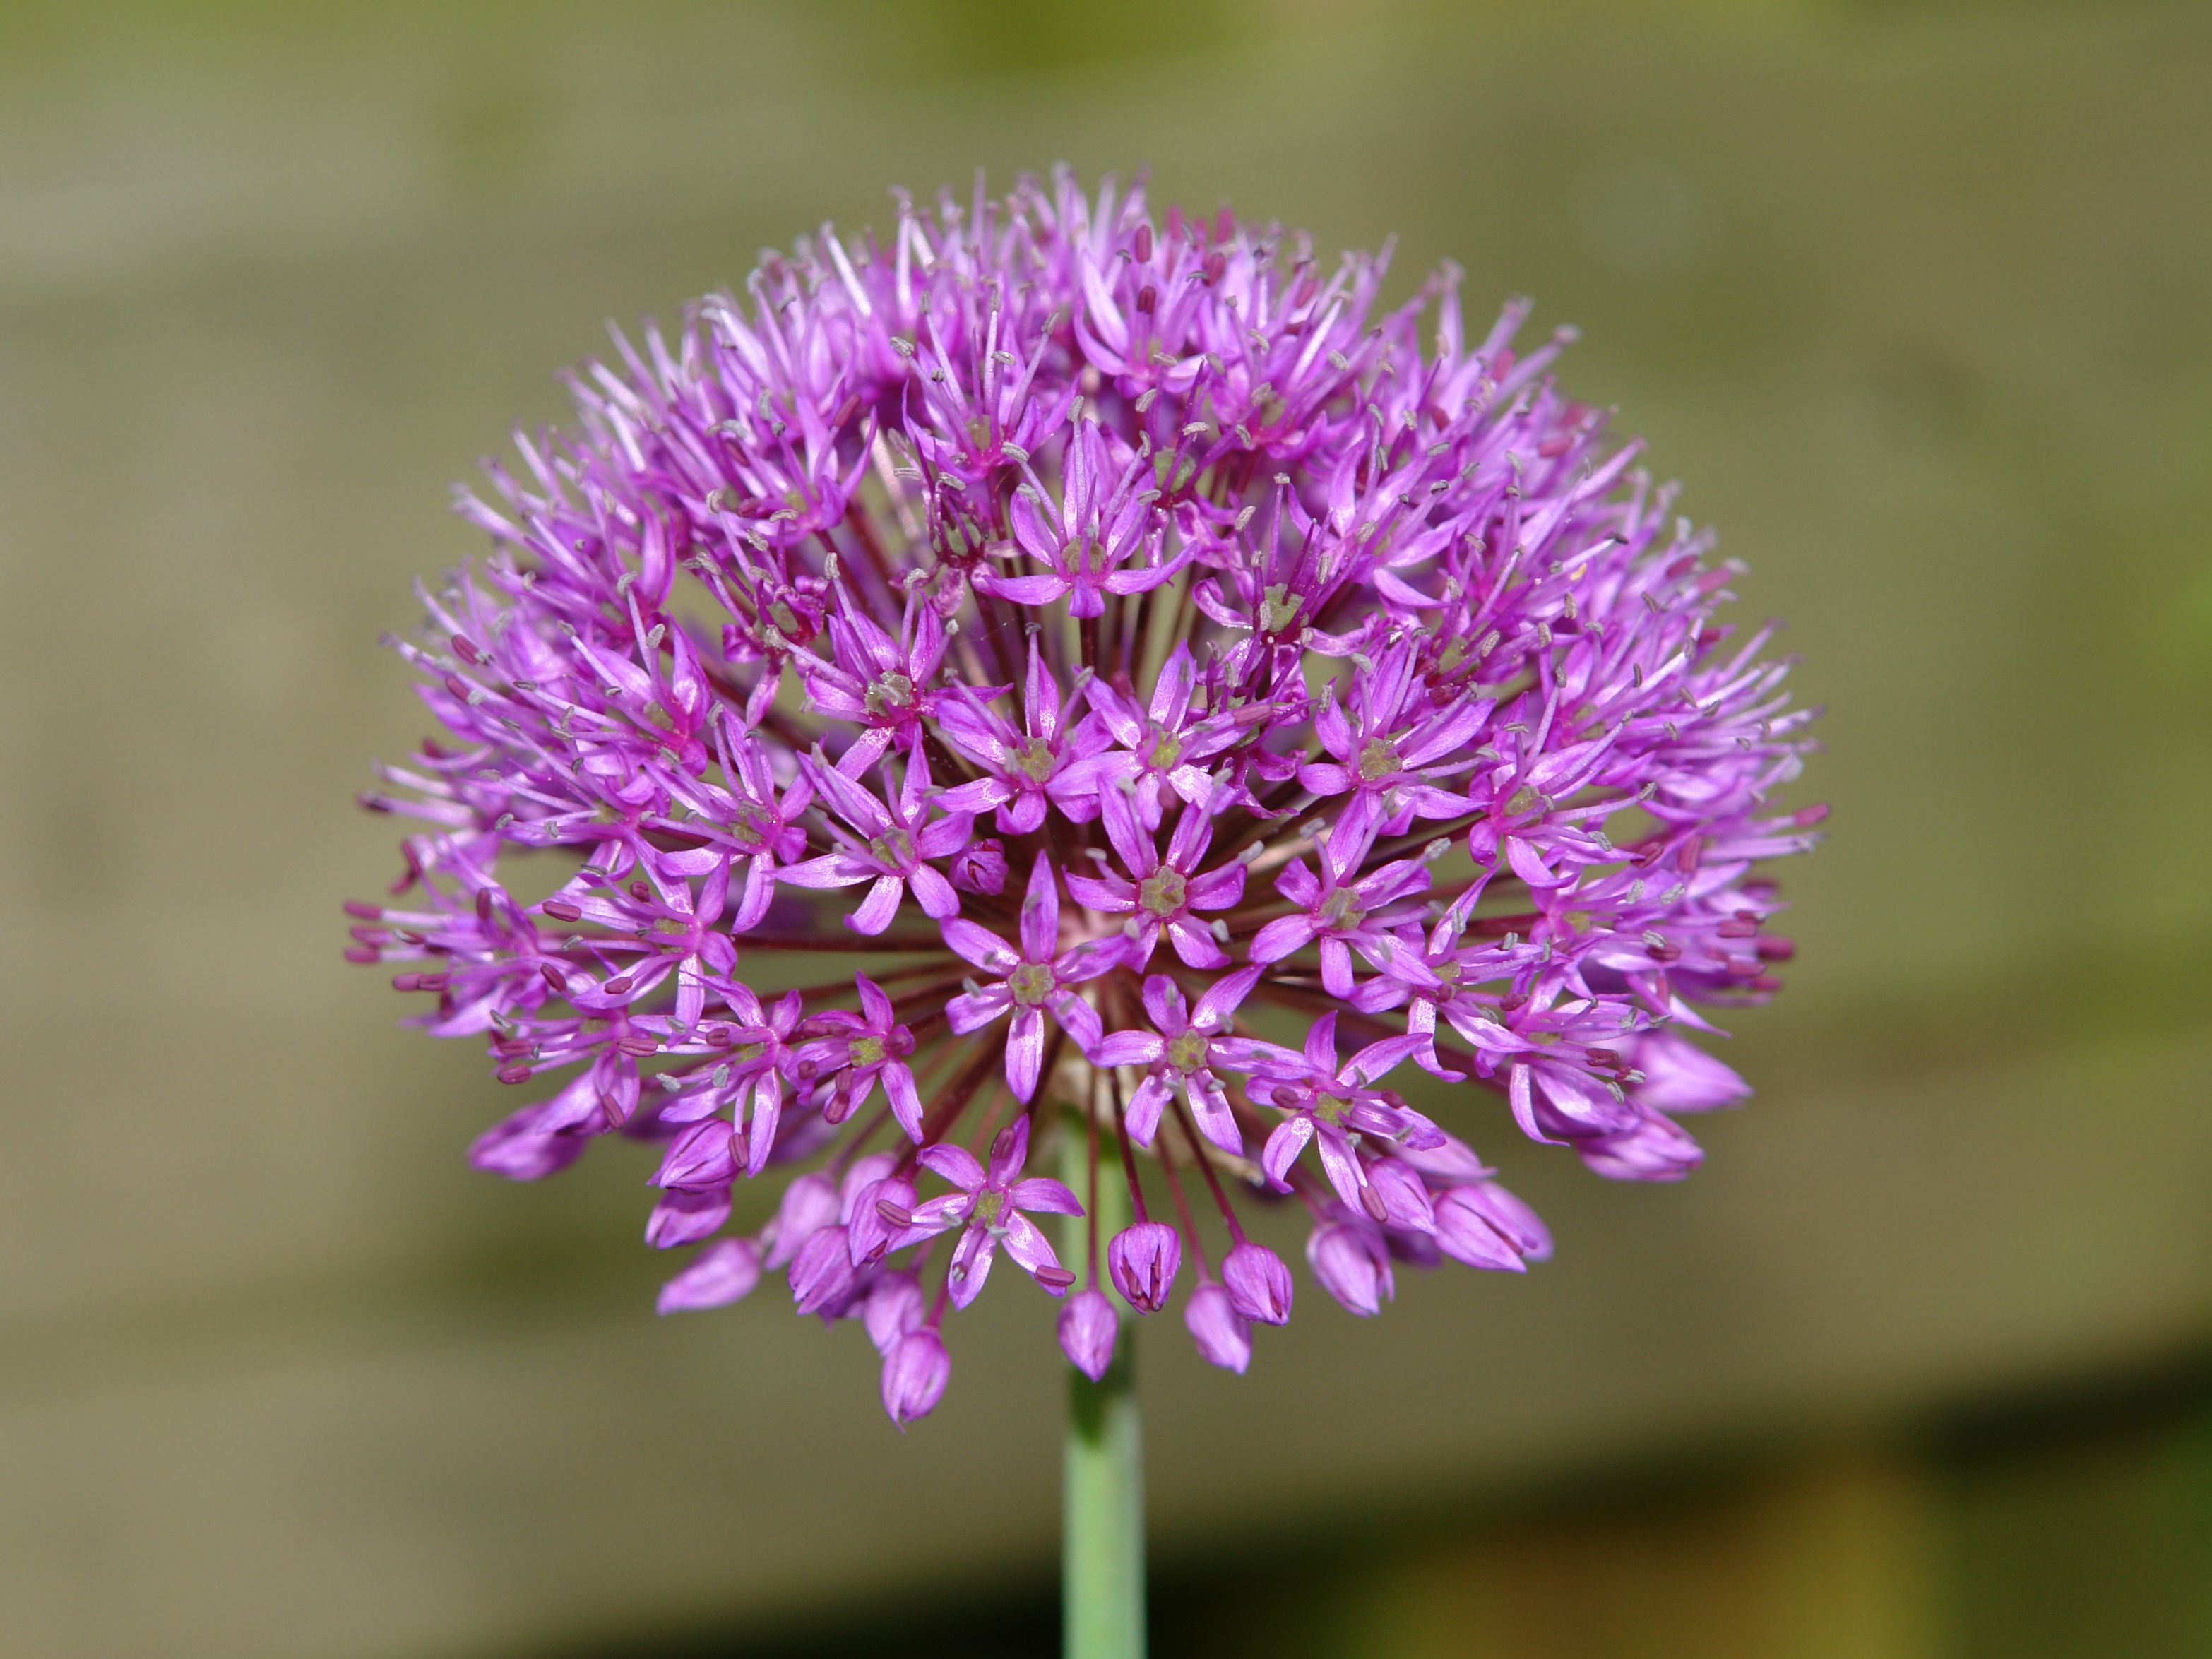
screen, blossom, plant, flower, purple, petal, bloom, produce, vegetable, botany, flora, wildflower, flowers, chives, purple flower, allium, ui, macro photography, flowering plant, ornamental onion, bol, allium giganteum, plant stem, land plant, onion genus